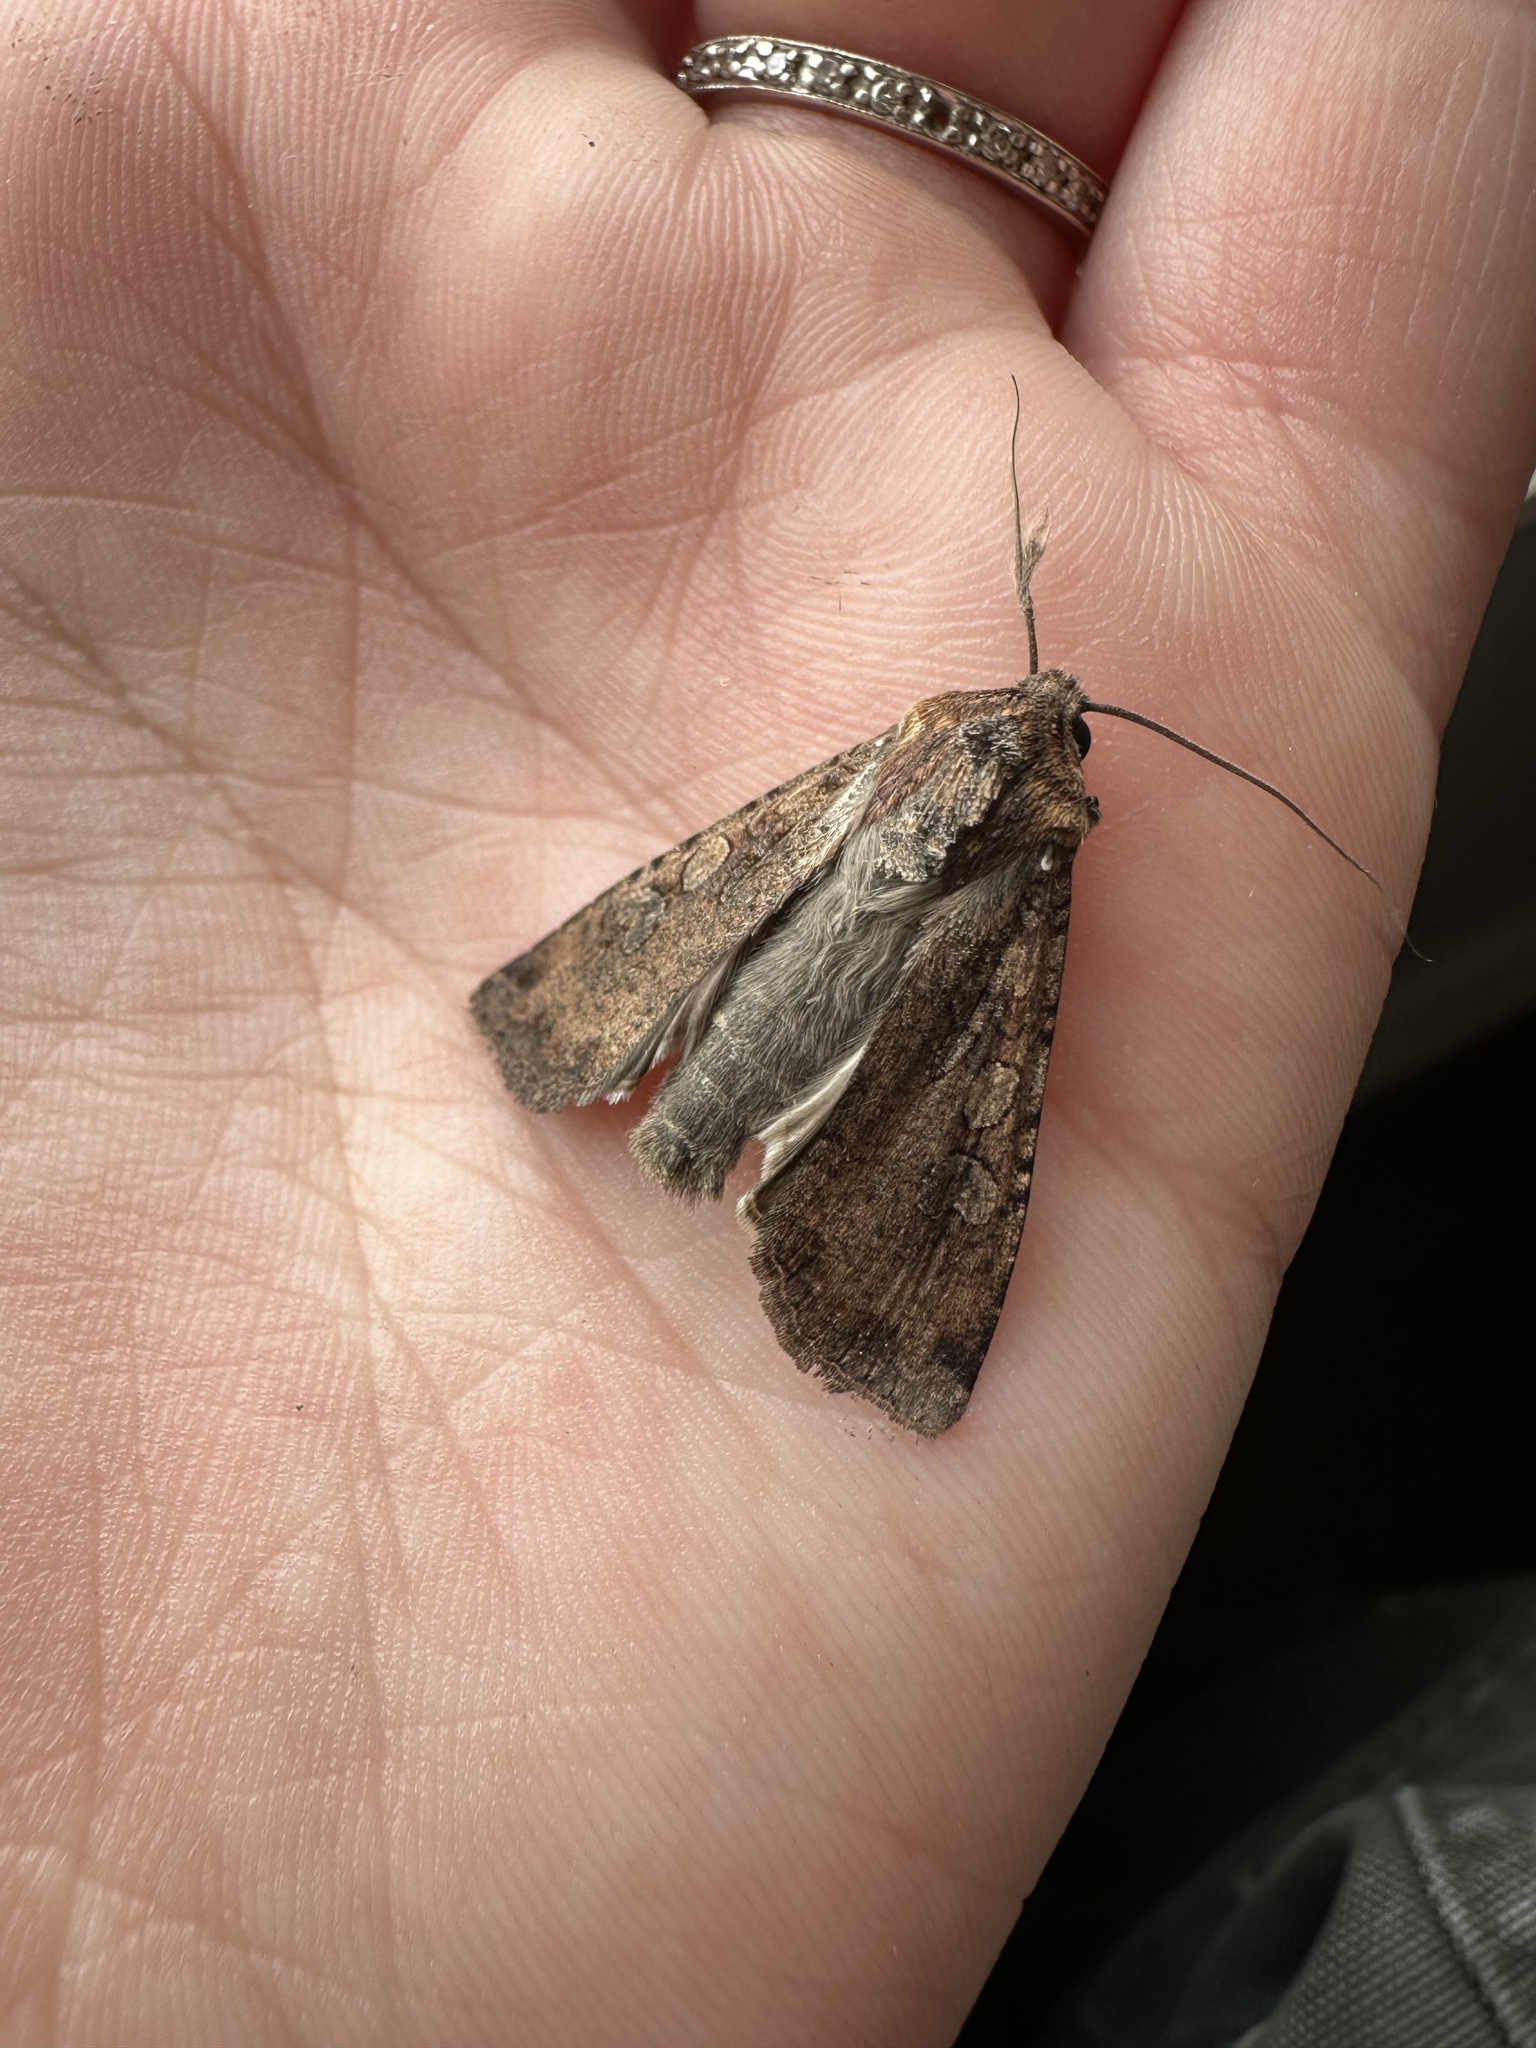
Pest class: cutworms